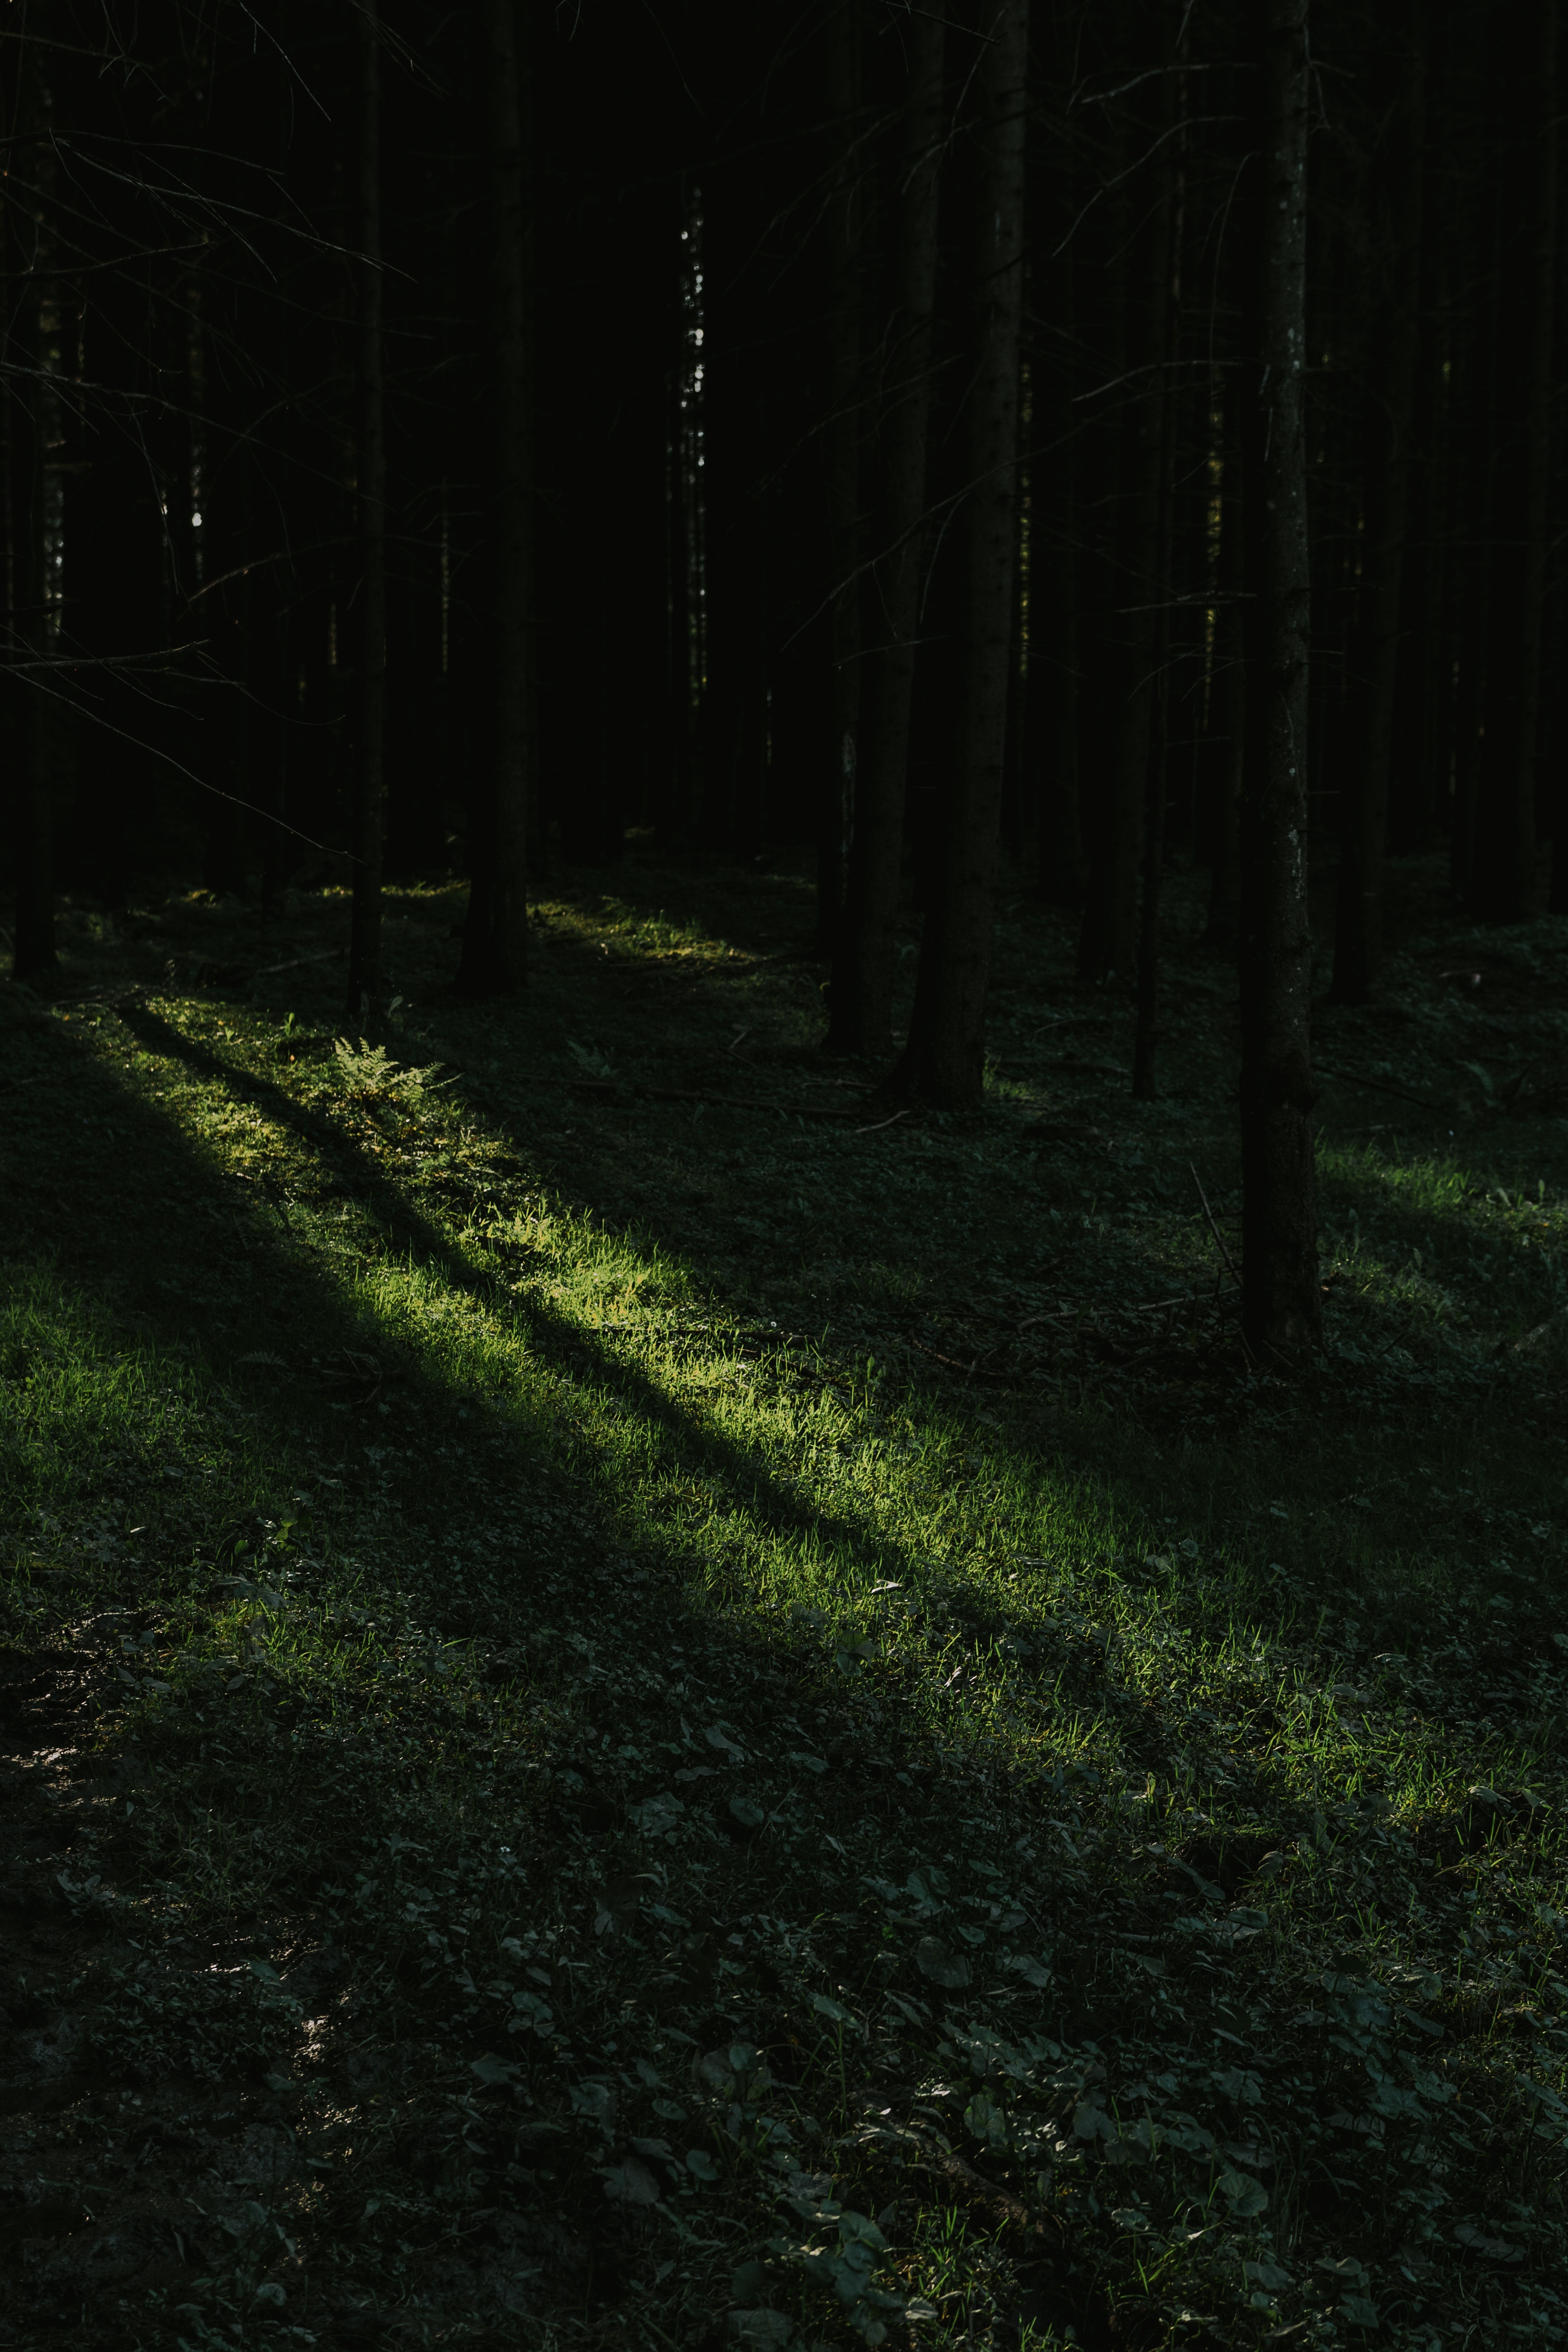
nature, black, tree, green, natural environment, darkness, forest, light, night, biome, grass, woodland, atmosphere, woody plant, temperate coniferous forest, spruce fir forest, sky, plant, old growth forest, sunlight, landscape, tropical and subtropical coniferous forests, midnight